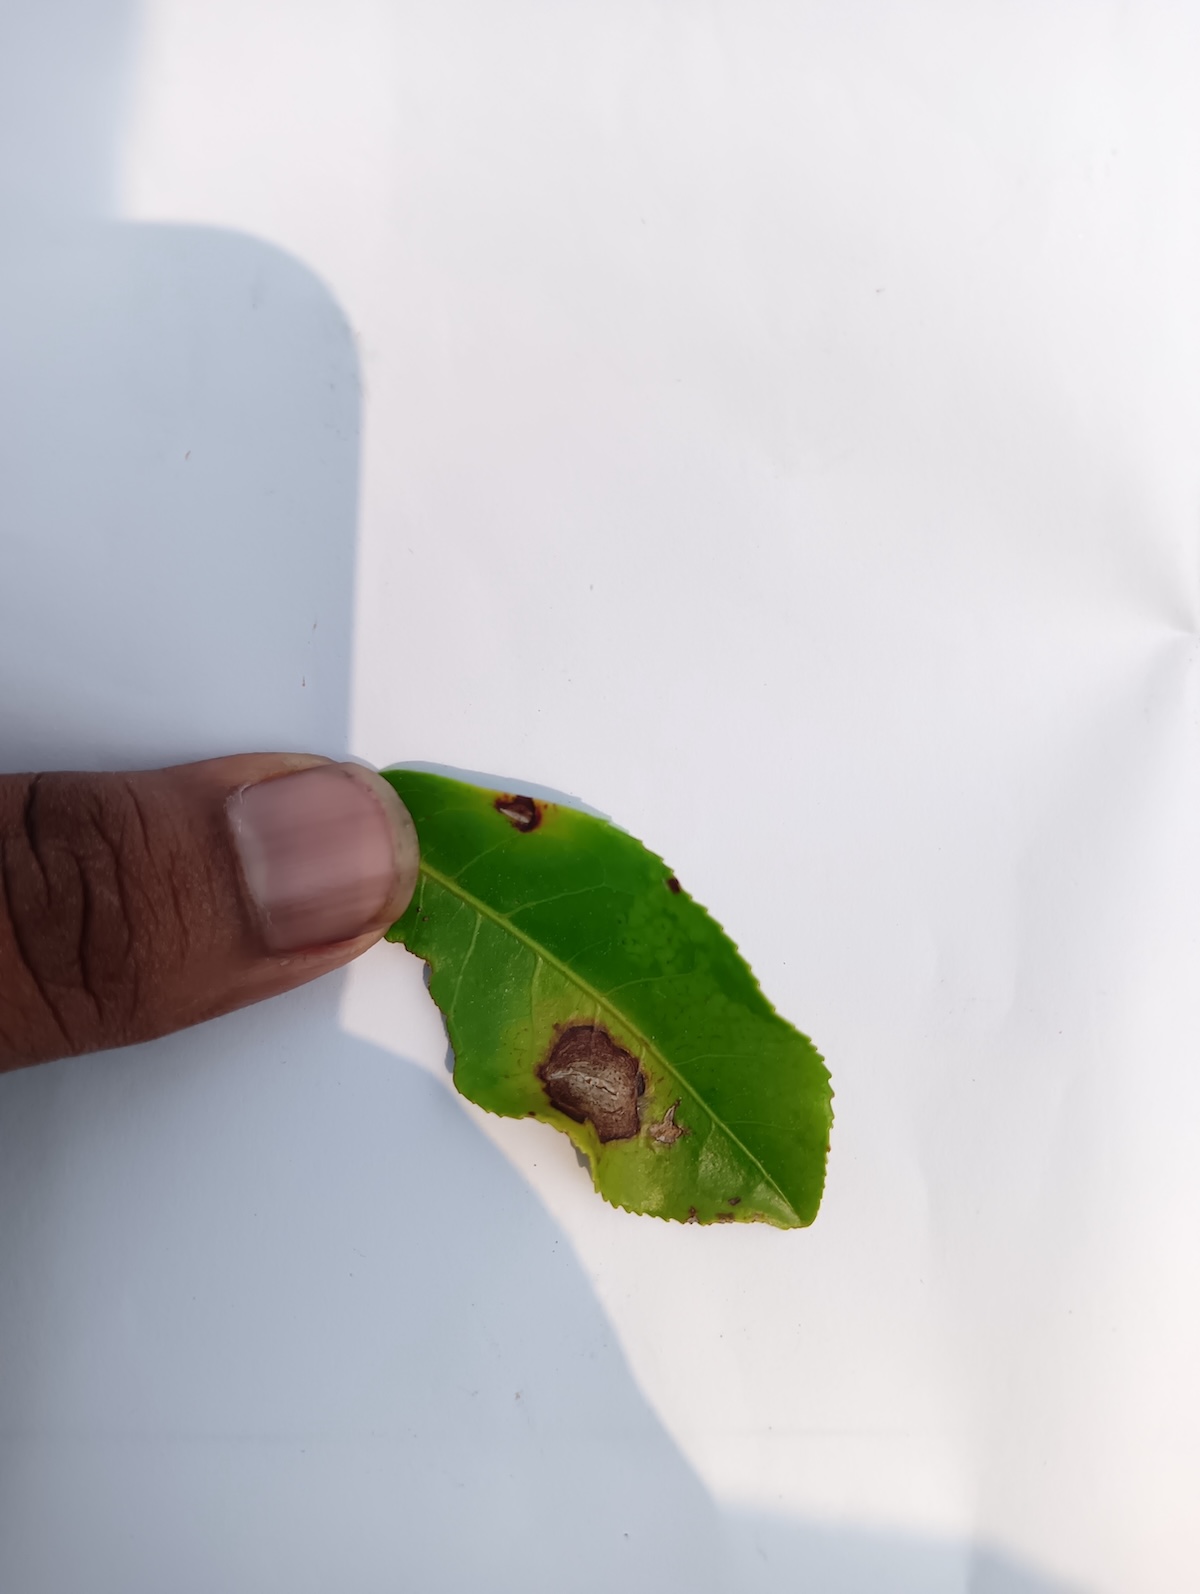
Label: Gray Blight